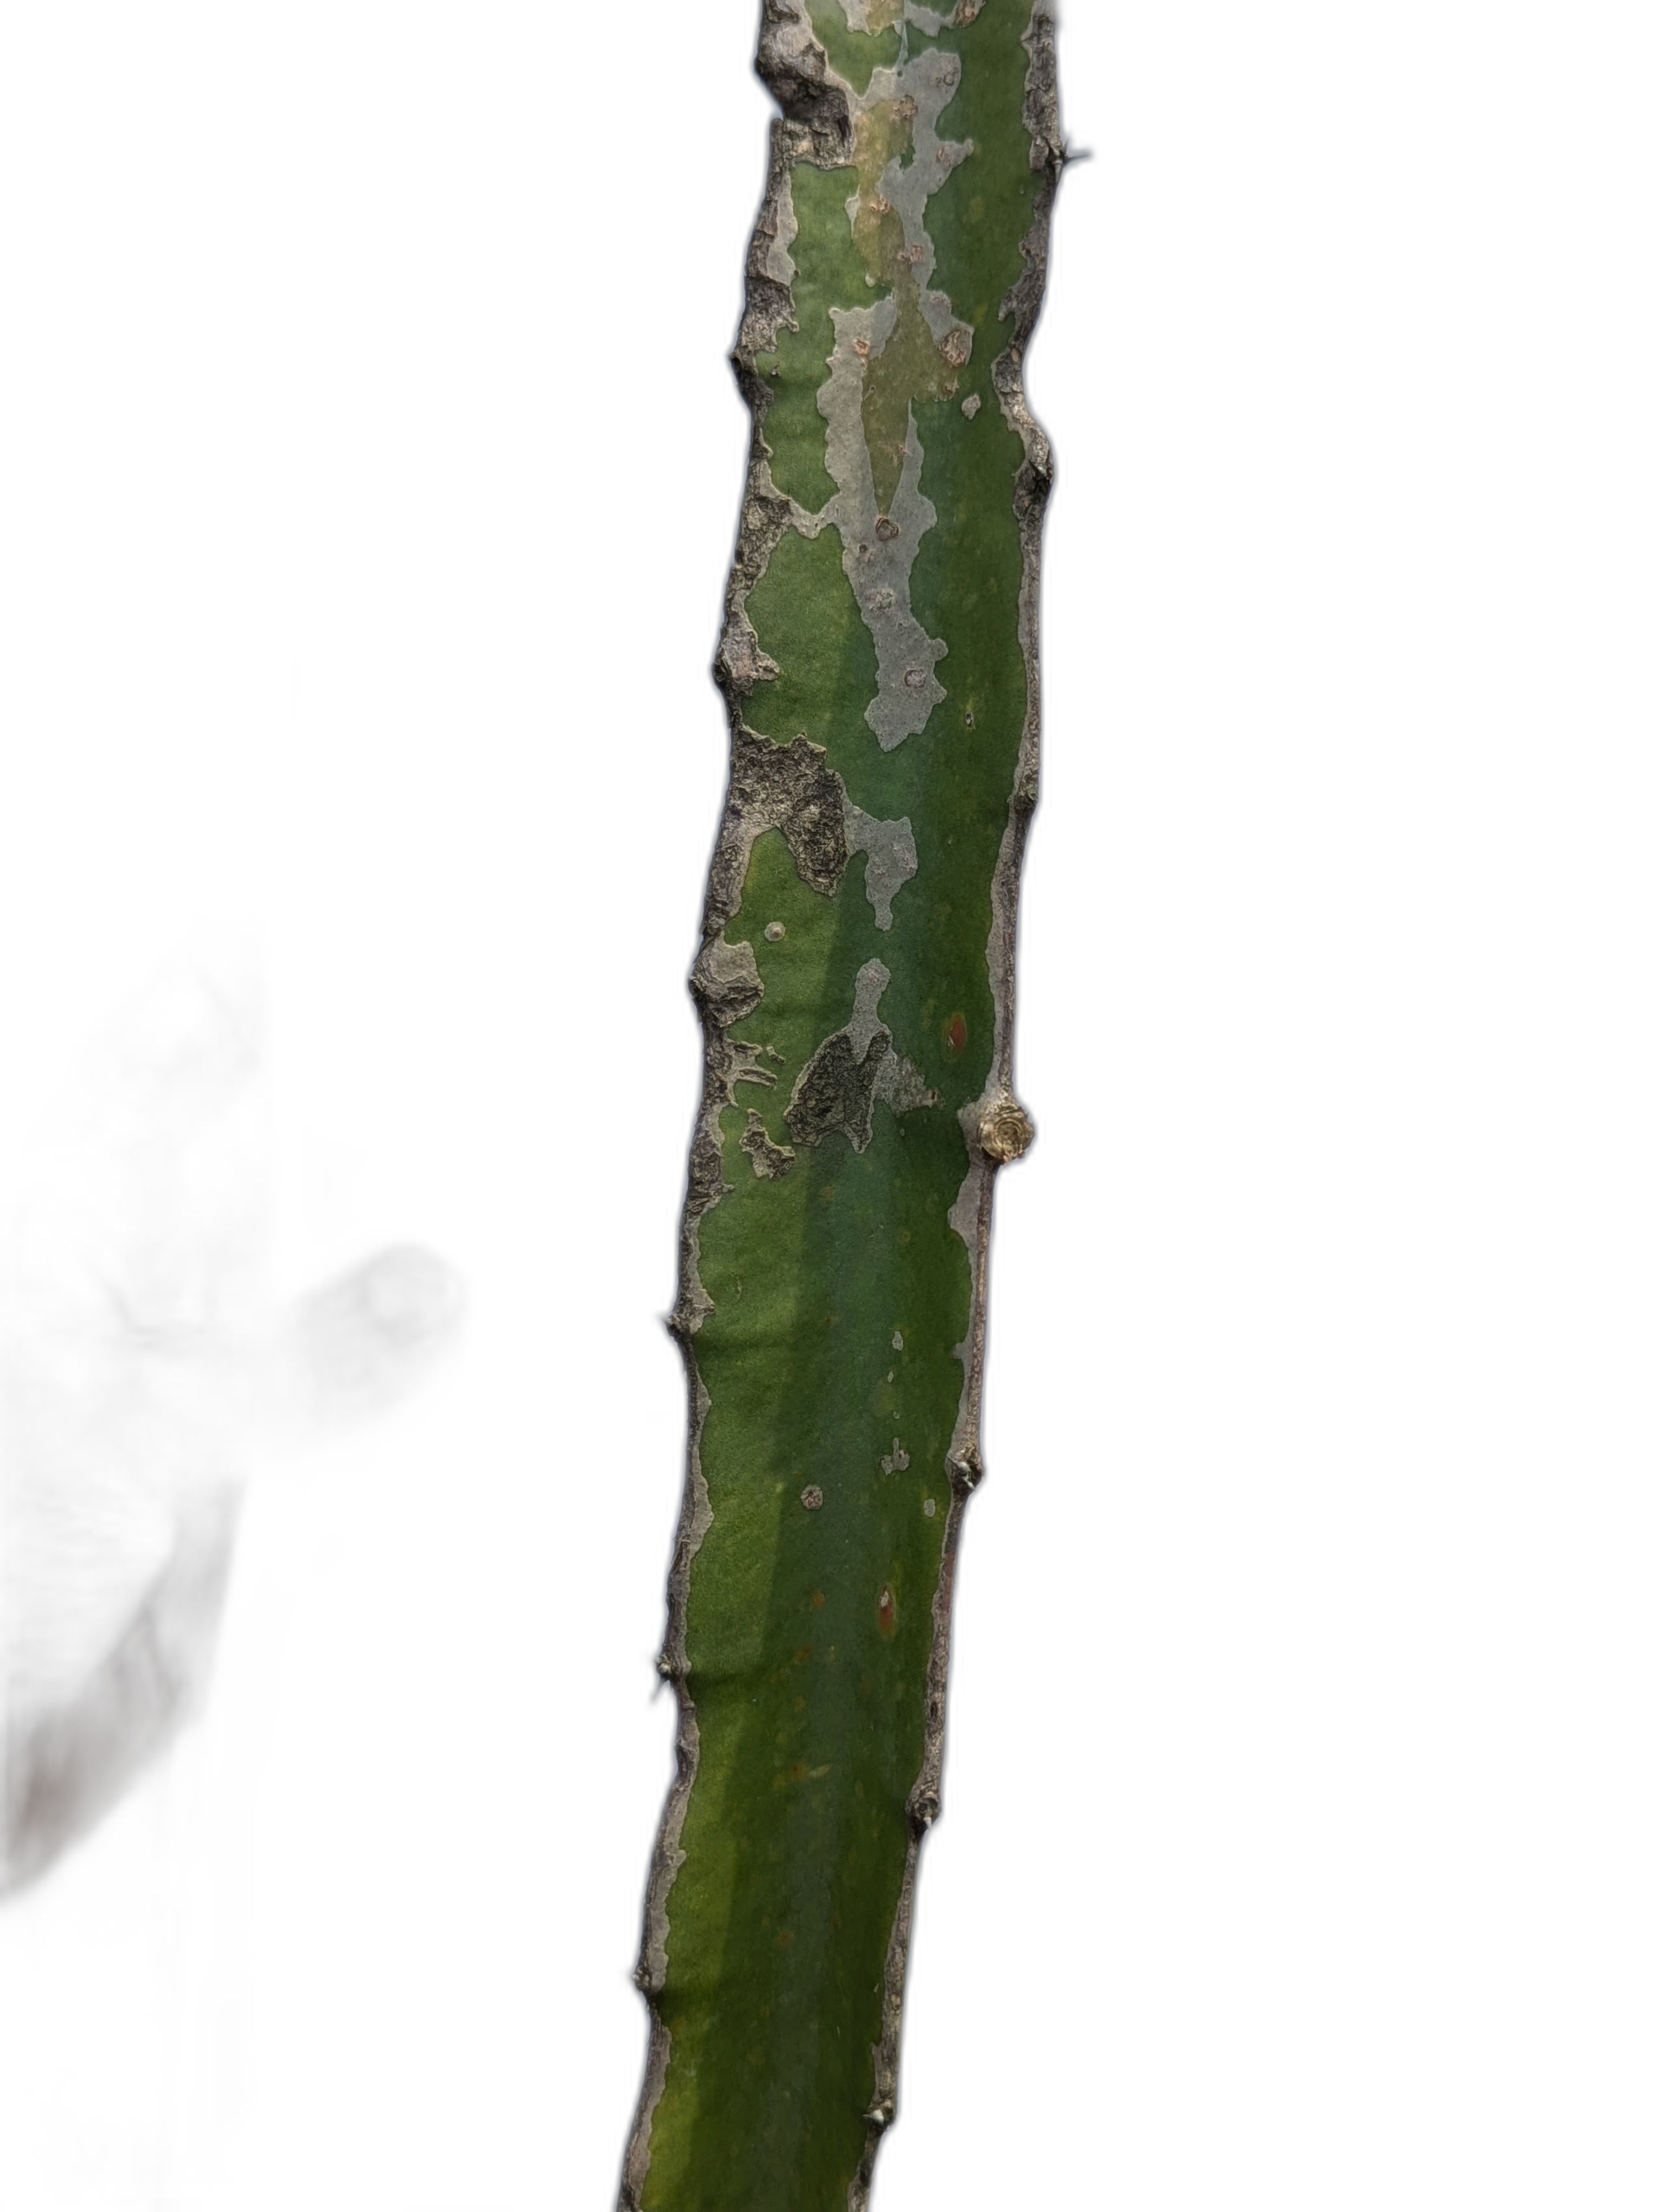
Label: Bad leaf